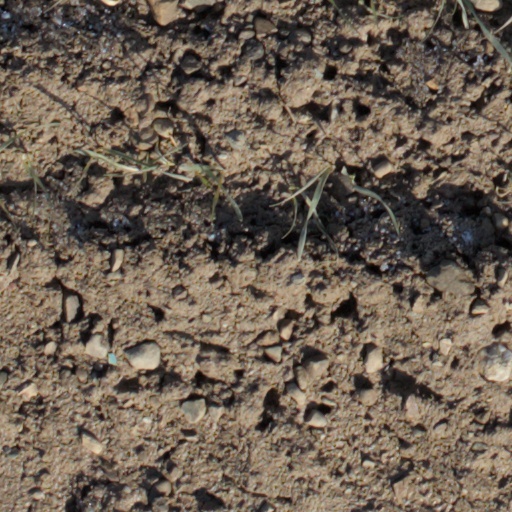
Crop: wheat